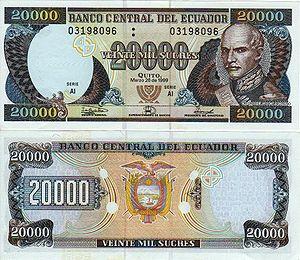
Le Sucre a été la monnaie officielle de l'Équateur de 1884 à 2000. Il a été alors remplacé par le dollar des États-Unis.